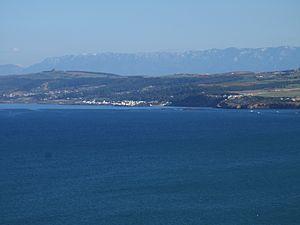
Mausolée Royal de Maurétanie. Situation.
Le Mausolée royal de Maurétanie, surnommé Tombeau de la chrétienne et Qabr al-Rûmiyya, est un monument de l'époque numide, situé à Sidi Rached, dans la wilaya de Tipaza en Algérie.